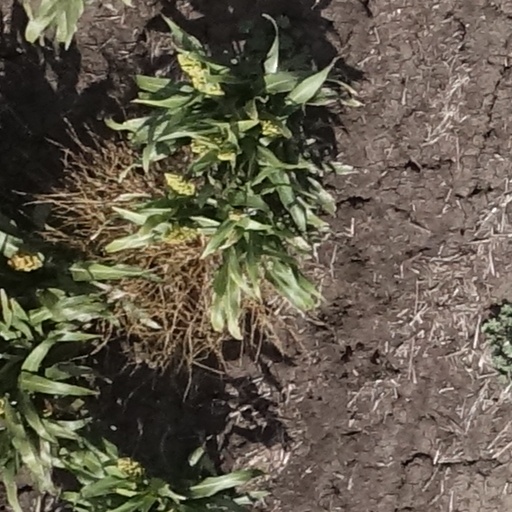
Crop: sorghum